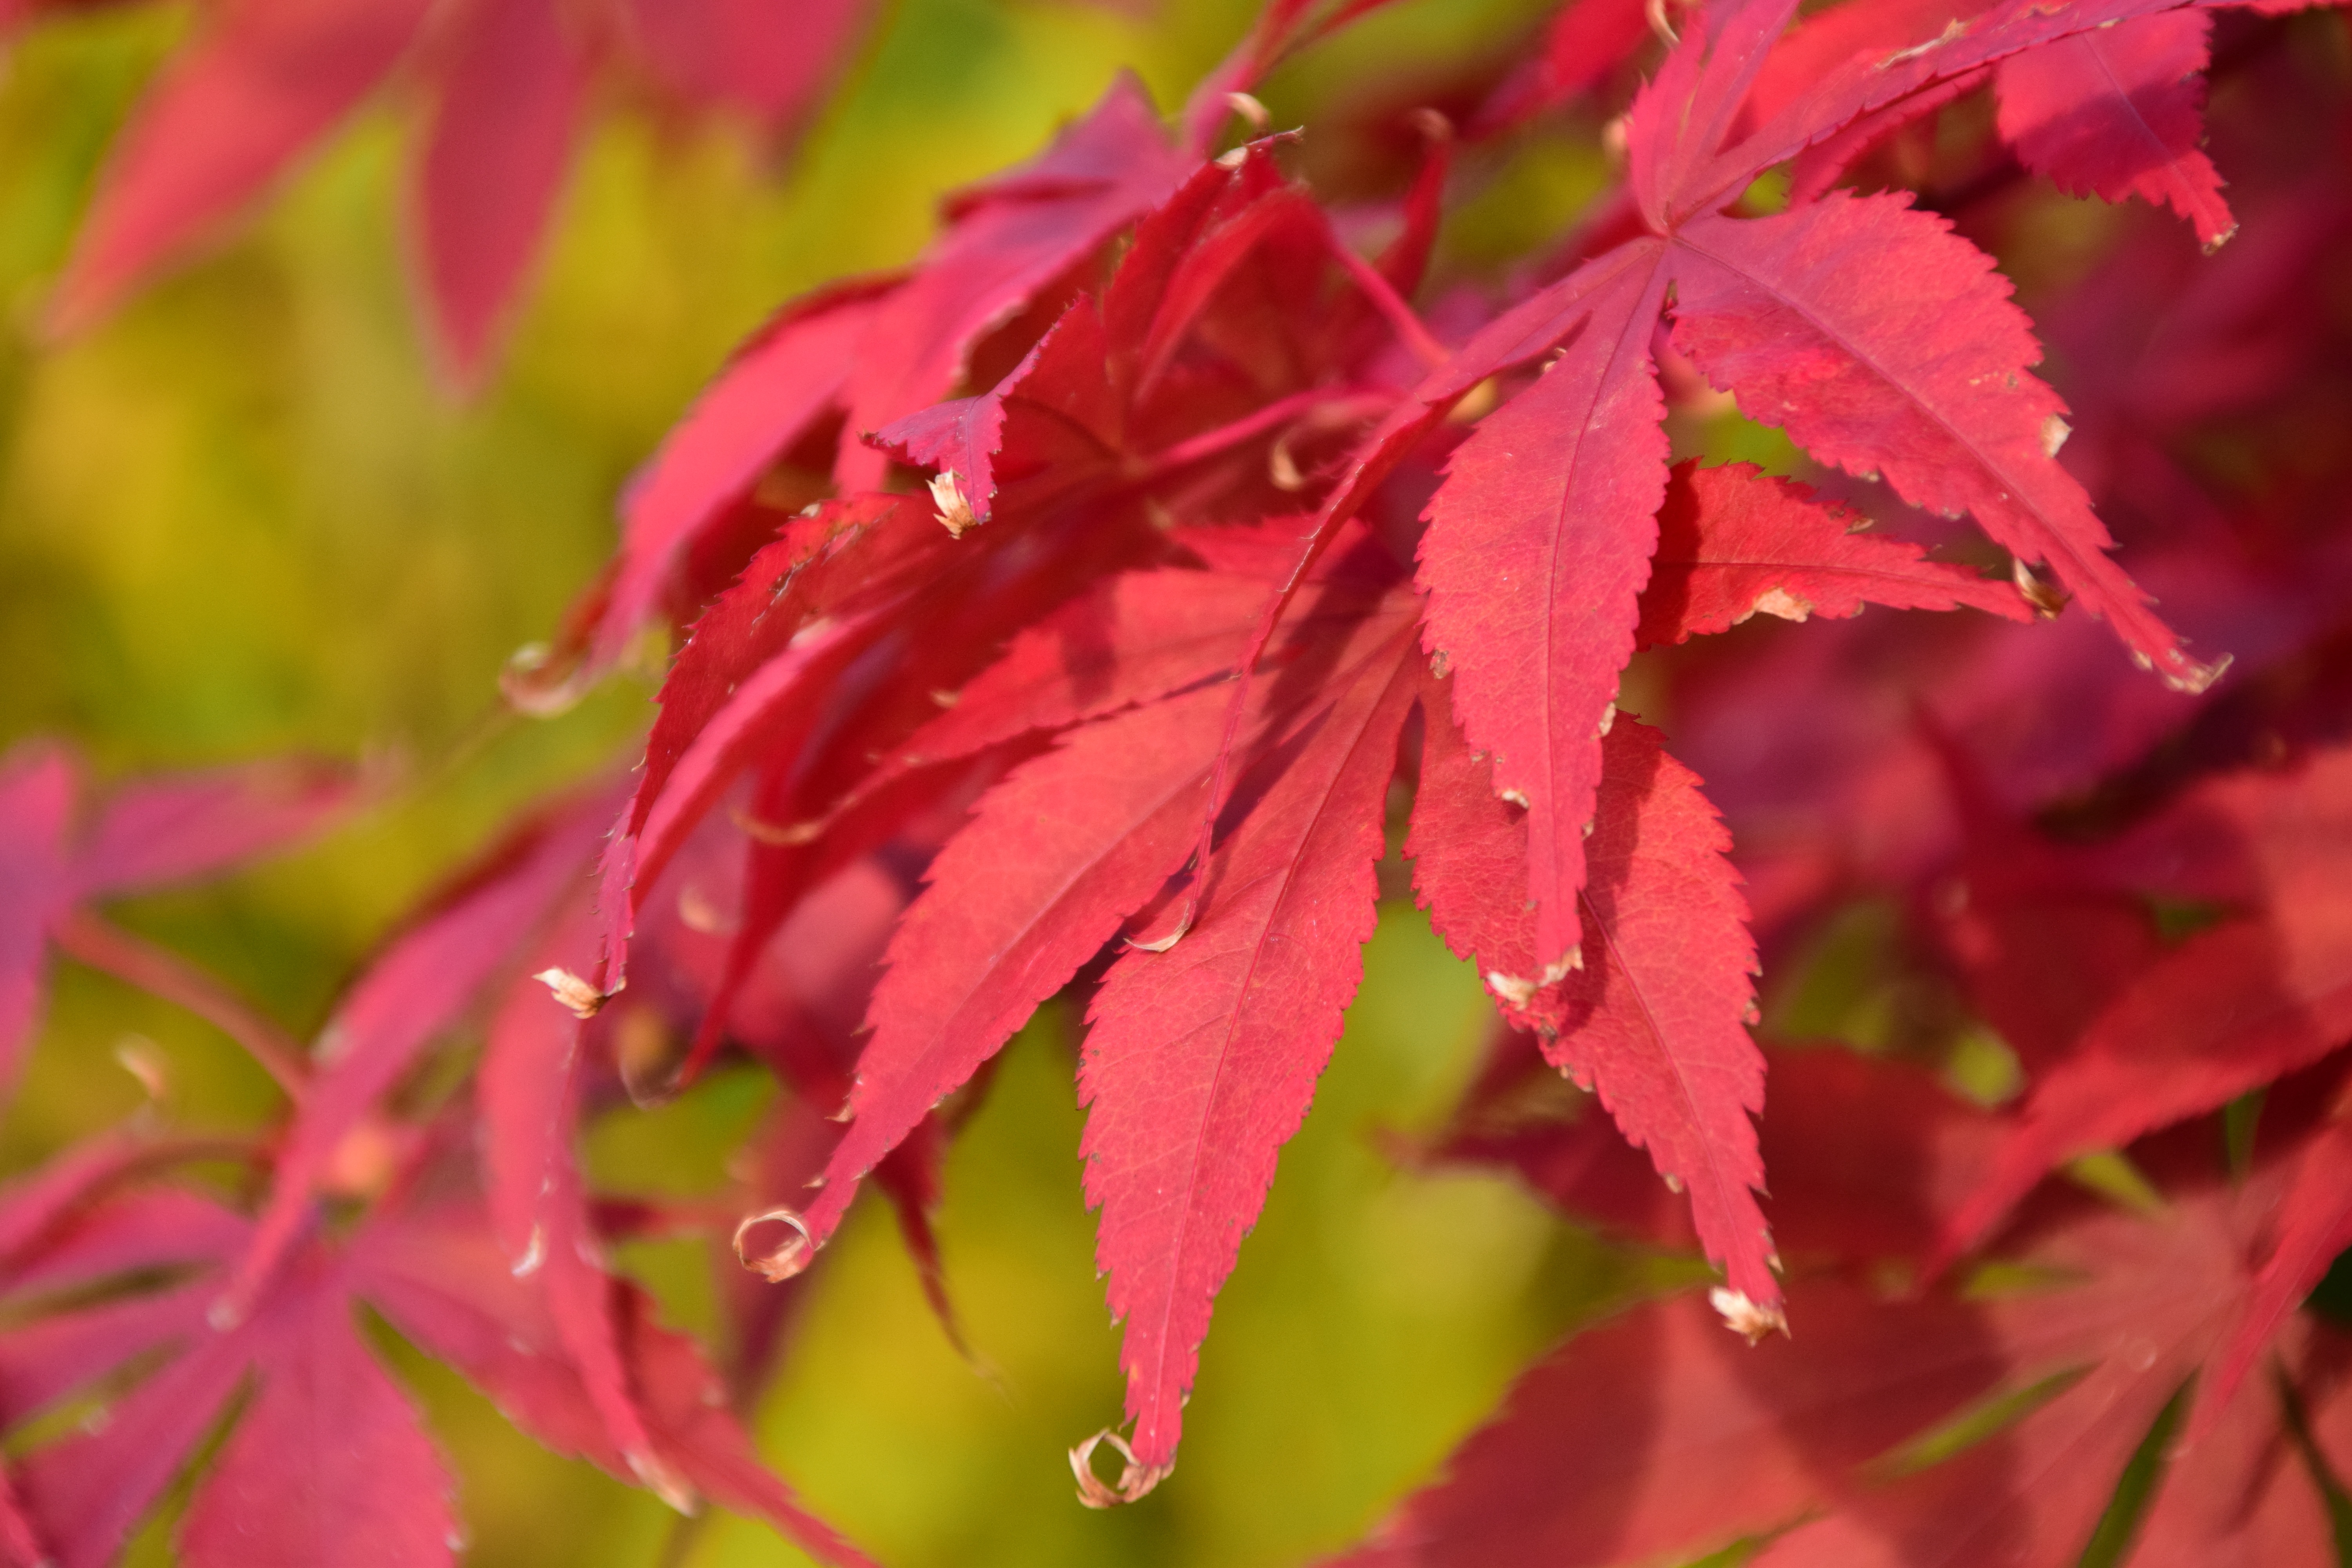
tree, nature, branch, plant, leaf, flower, petal, red, color, autumn, colorful, close, season, maple, maple tree, maple leaf, deciduous tree, coloring, leaves, shrub, maple leaves, fall color, fall foliage, macro photography, flowering plant, red maple, needle leaf maple, woody plant, land plant